Cunningham Motorsports

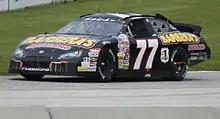
Tom Hessert III driving the #77 car in 2013

After driving for Cunningham in 2010, Tom Hessert III returned to the team for the 2013 ARCA Racing Series season. The New Jersey driver scored one win in 2013, at Salem Speedway. Hessert was fined $5,000 after the Allen Crowe 100 for turning fellow driver Spencer Gallagher after the conclusion of the race. He won the 2014 race at Talladega Superspeedway getting a push from Austin Wayne Self around Justin Boston and Bobby Gerhart. Hessert also won at Salem later in the season and recorded a slew of top-five and top-ten finishes in 2014. He drove the 77 to a third-place finish in the 2014 ARCA Racing Series point standings.